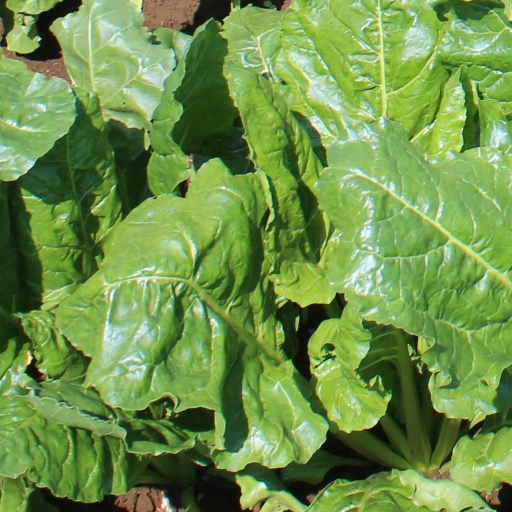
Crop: sugar beet